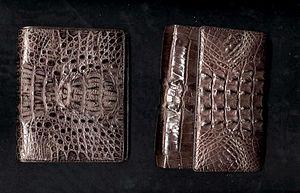
Le nom reptiles désigne des animaux terrestres à température variable, au corps souvent allongé et recouvert d'écailles, et dont la démarche, pattes écartées et corps proche du sol, est proche de la reptation. Ce groupe, que les sources notamment antérieures au XXIᵉ siècle considèrent comme un taxon dénommé Reptilia, inclut dans ce cas des animaux disparus comme les dinosaures, les ichthyosaures, les plésiosaures, les pliosaures, les ptérosaures. Depuis l'essor de la cladistique et surtout du cladisme, un nombre croissant de chercheurs considère que le mot reptile ne doit plus être utilisé comme un taxon valide car il ne désigne pas un groupe holophylétique dont les espèces descendent toutes d'un ancêtre commun « reptilien » exclusif, mais forment un regroupement paraphylétique d'espèces semblables par les caractères de l'ectothermie et des écailles. Le groupe « reptiles » serait ainsi paraphylétique parce que les ancêtres communs du groupe ont aussi produit une descendance ne possédant pas de tels caractères : les mammifères et les oiseaux.
Crocodilia, est un ordre de reptiles aquatiques ovipares et carnivores qui vivent dans les zones tropicales et subtropicales de la planète. Ils sont apparus sous leur forme actuelle il y a au moins 167,7 millions d'années, c'est-à-dire vers le milieu du Jurassique. Les conceptions modernes situent l'origine des crocodiliens parmi un sous-groupe d'archosauriens terrestres du Trias ancien, il y a environ 240 Ma. De ce fait, ils sont considérés aujourd'hui comme les plus proches parents des oiseaux, lesquels descendent des dinosaures, autres archosauriens. L'ordre des Crocodilia regroupe tous les crocodiliens actuels, placés en deux ou trois familles : les Crocodylidae, les Alligatoridae et pour certaines classifications les Gavialidae. La systématique de ce groupe est très discutée depuis les années 2000. Bien que le terme « crocodiles » soit parfois utilisé pour l'ensemble de ces animaux, il est moins ambigu d'utiliser le terme « crocodiliens ».
Les Crocodiles constituent une sous-famille de crocodiliens de la famille des crocodilidés.